Meara stichopi

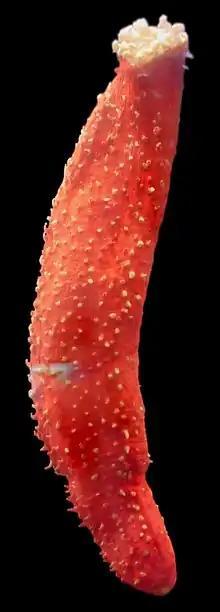
"Meara stichopi" parasitizes the gut of this sea cucumber "Parastichopus tremulus"

Meara is a genus of bilaterally symmetric, small aquatic worms in the phylum Acoelomorpha. This genus contains only one species, Meara stichopi, a parasite of the sea cucumber "Parastichopus tremulus". It occurs in Norway and Sweden.